Orient Baptist Church

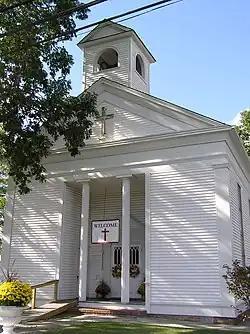

The Orient Baptist Church, also known as the First Baptist Church of Laurelton, is located at 1836 NJ Route 88 in the Laurelton section of Brick Township in Ocean County, New Jersey, United States. The historic Greek Revival building was constructed in 1857 by James L. Dorsett on land bequeathed by Reverend Abraham O. S. Havens. The congregation was organized in 1858. The church building was added to the National Register of Historic Places on August 10, 1977, for its significance in architecture and religion.